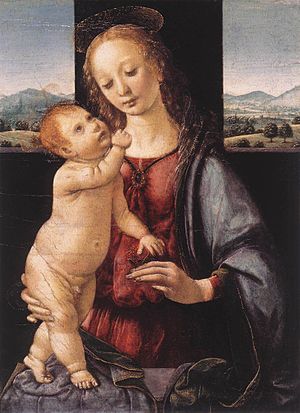
Lorenzo di Credi / Kilder
Lorenzo di Credi, Dreyfus Madonna, mellem 1475 og 1480, National Gallery of Art.
Lorenzo di Credi var en italiensk maler af den florentinske skole.